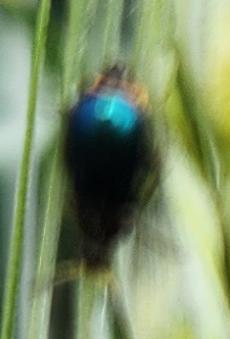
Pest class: predators